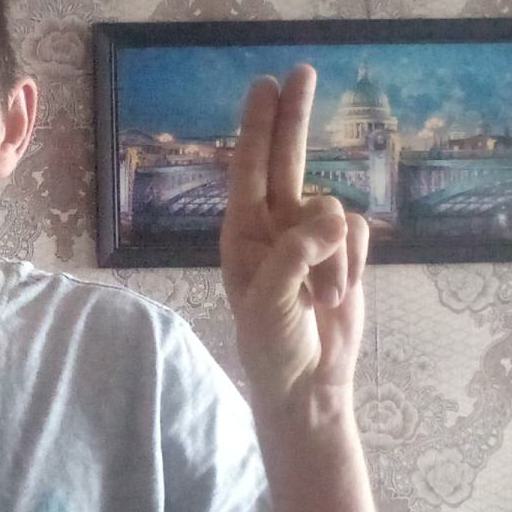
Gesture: two_up